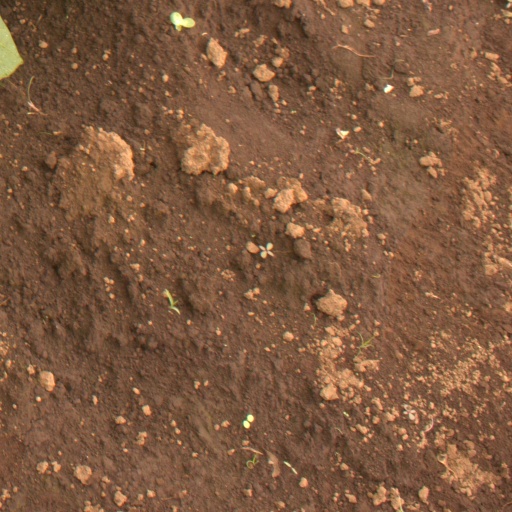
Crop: soybean